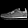
Label: Sneaker